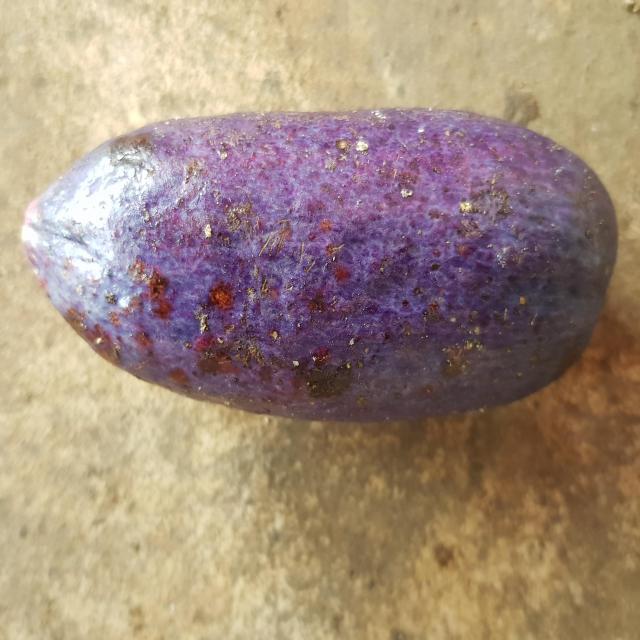
Plum grade: unaffected